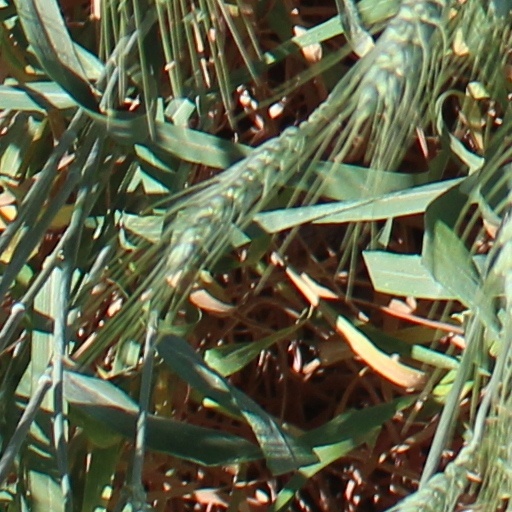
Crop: wheat